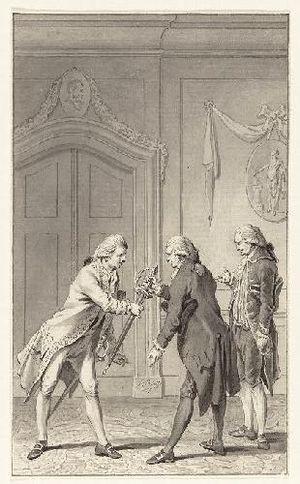
Suffren recevant une épée d'or de deux envoyés du gouvernement néerlandais en 1784. Cadeau fait en remerciement d'avoir défendu les colonies hollandaises en Inde entre 1781 et 1783.
Pierre André de Suffren, dit « le bailli de Suffren » et également connu sous le nom de « Suffren de Saint-Tropez », est un vice-amiral français, bailli et commandeur de l’Ordre de Saint-Jean de Jérusalem, né le 17 juillet 1729 au château de Saint-Cannat près d’Aix-en-Provence et mort le 8 décembre 1788 à Paris.